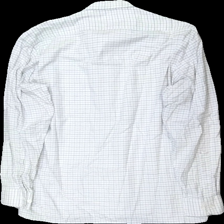
View: back
Type: Shirt
Category: Men
Brand: Not in the list
Brand text on label: Bosweel
Colors: White, Brown, Blue, Black
Material: 100% bomull
Pattern: Checkered print
Cut: Regular
Season: All
Price range: <50
Recommended usage: Reuse
Description: rutig skjorta med gula knappar